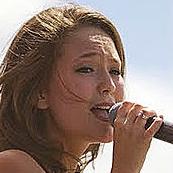
Age: 19